Answer in natural language. Consider the 3D positions of the objects in the scene and not just the 2D positions in the image. Is the centerpoint of  lowprofile brown wooden dresser (marked B) at a higher height than Window (marked C)? Choose between the following options: yes or no
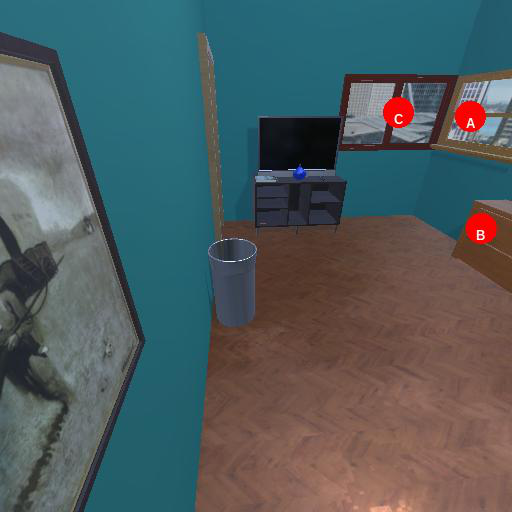
<answer>no</answer>